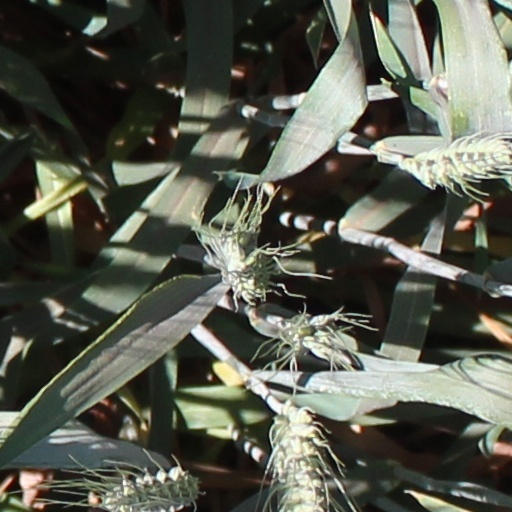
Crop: wheat